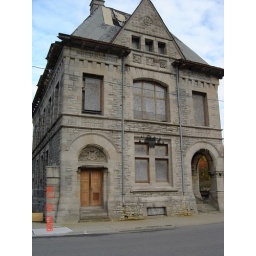
building near bus stop